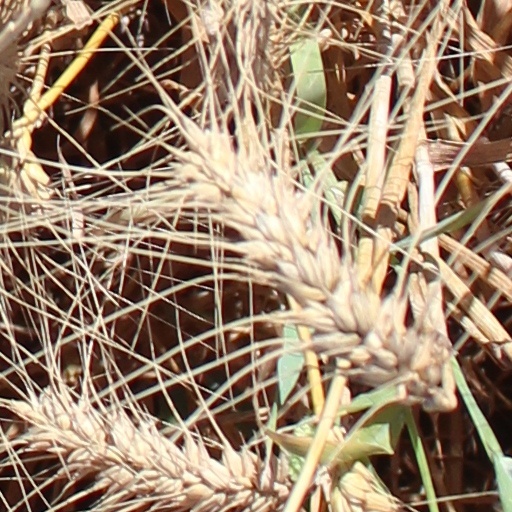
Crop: wheat